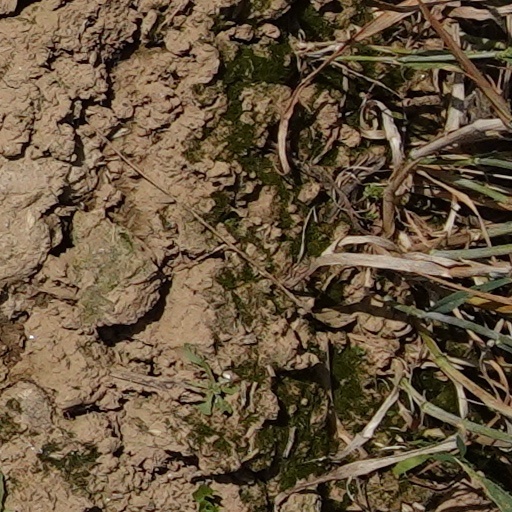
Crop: wheat